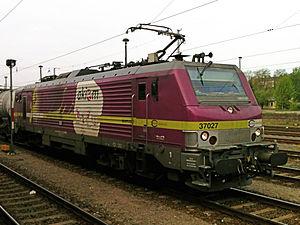
Prima désigne une famille de locomotives électriques et diesel-électriques françaises construites par Alstom depuis la fin des années 1990.
Les BB 37000 sont des locomotives électriques de la SNCF.
Akiem Group, est un groupe industriel français qui propose des prestations de location de locomotives et locotracteurs et des services associés.